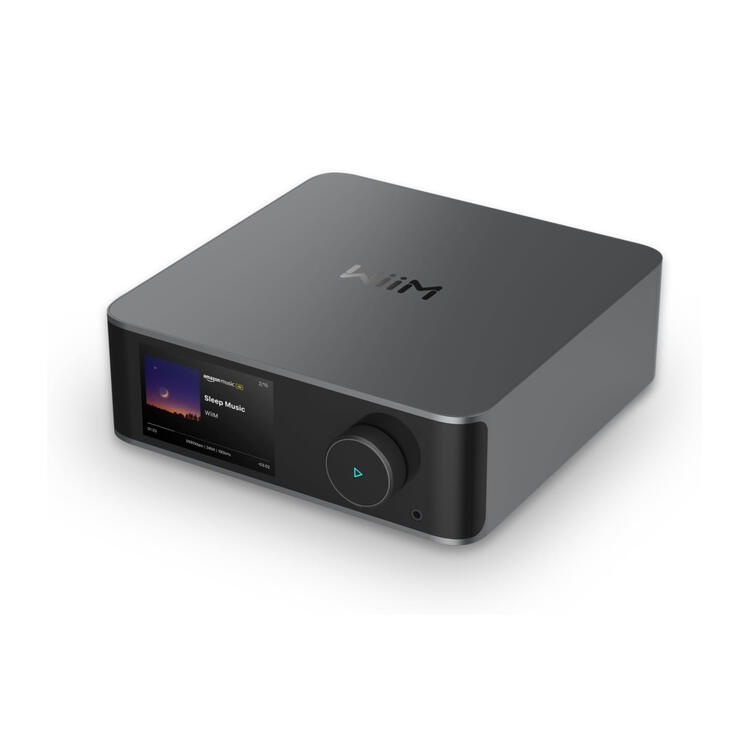
WiiM Ultra | Streaming Audio - 3.5” touch screen - Aluminum case
The WiiM Ultra redefines audiophile streaming with its premium aluminum design and high-performance components. This all-in-one music hub offers outstanding sound quality and connection flexibility to integrate and enhance any audio system. • ESS ES9038 Q2M DAC with THD+N of -116dB and SNR of 121dB. • 3.5” touchscreen and Wi-Fi 6E/Bluetooth 5.3. • Full connectivity: USB, HDMI ARC, phono inputs and more. • High-resolution 24bit/192kHz streaming. • Multiroom integration with existing ecosystems. • Advanced acoustic correction and customizable EQ.
Brand: WiiM
Category: Electronics > Audio > Audio Players & Recorders